P. Gannavaram

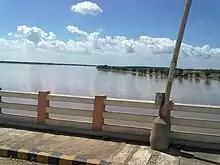
Godavari River at Flood time in P.Gannavaram

Paata Gannavaram is a village in P. Gannavaram mandal of Dr. B. R. Ambedkar Konaseema district (formerly East Godavari) located in the state of Andhra Pradesh, India.